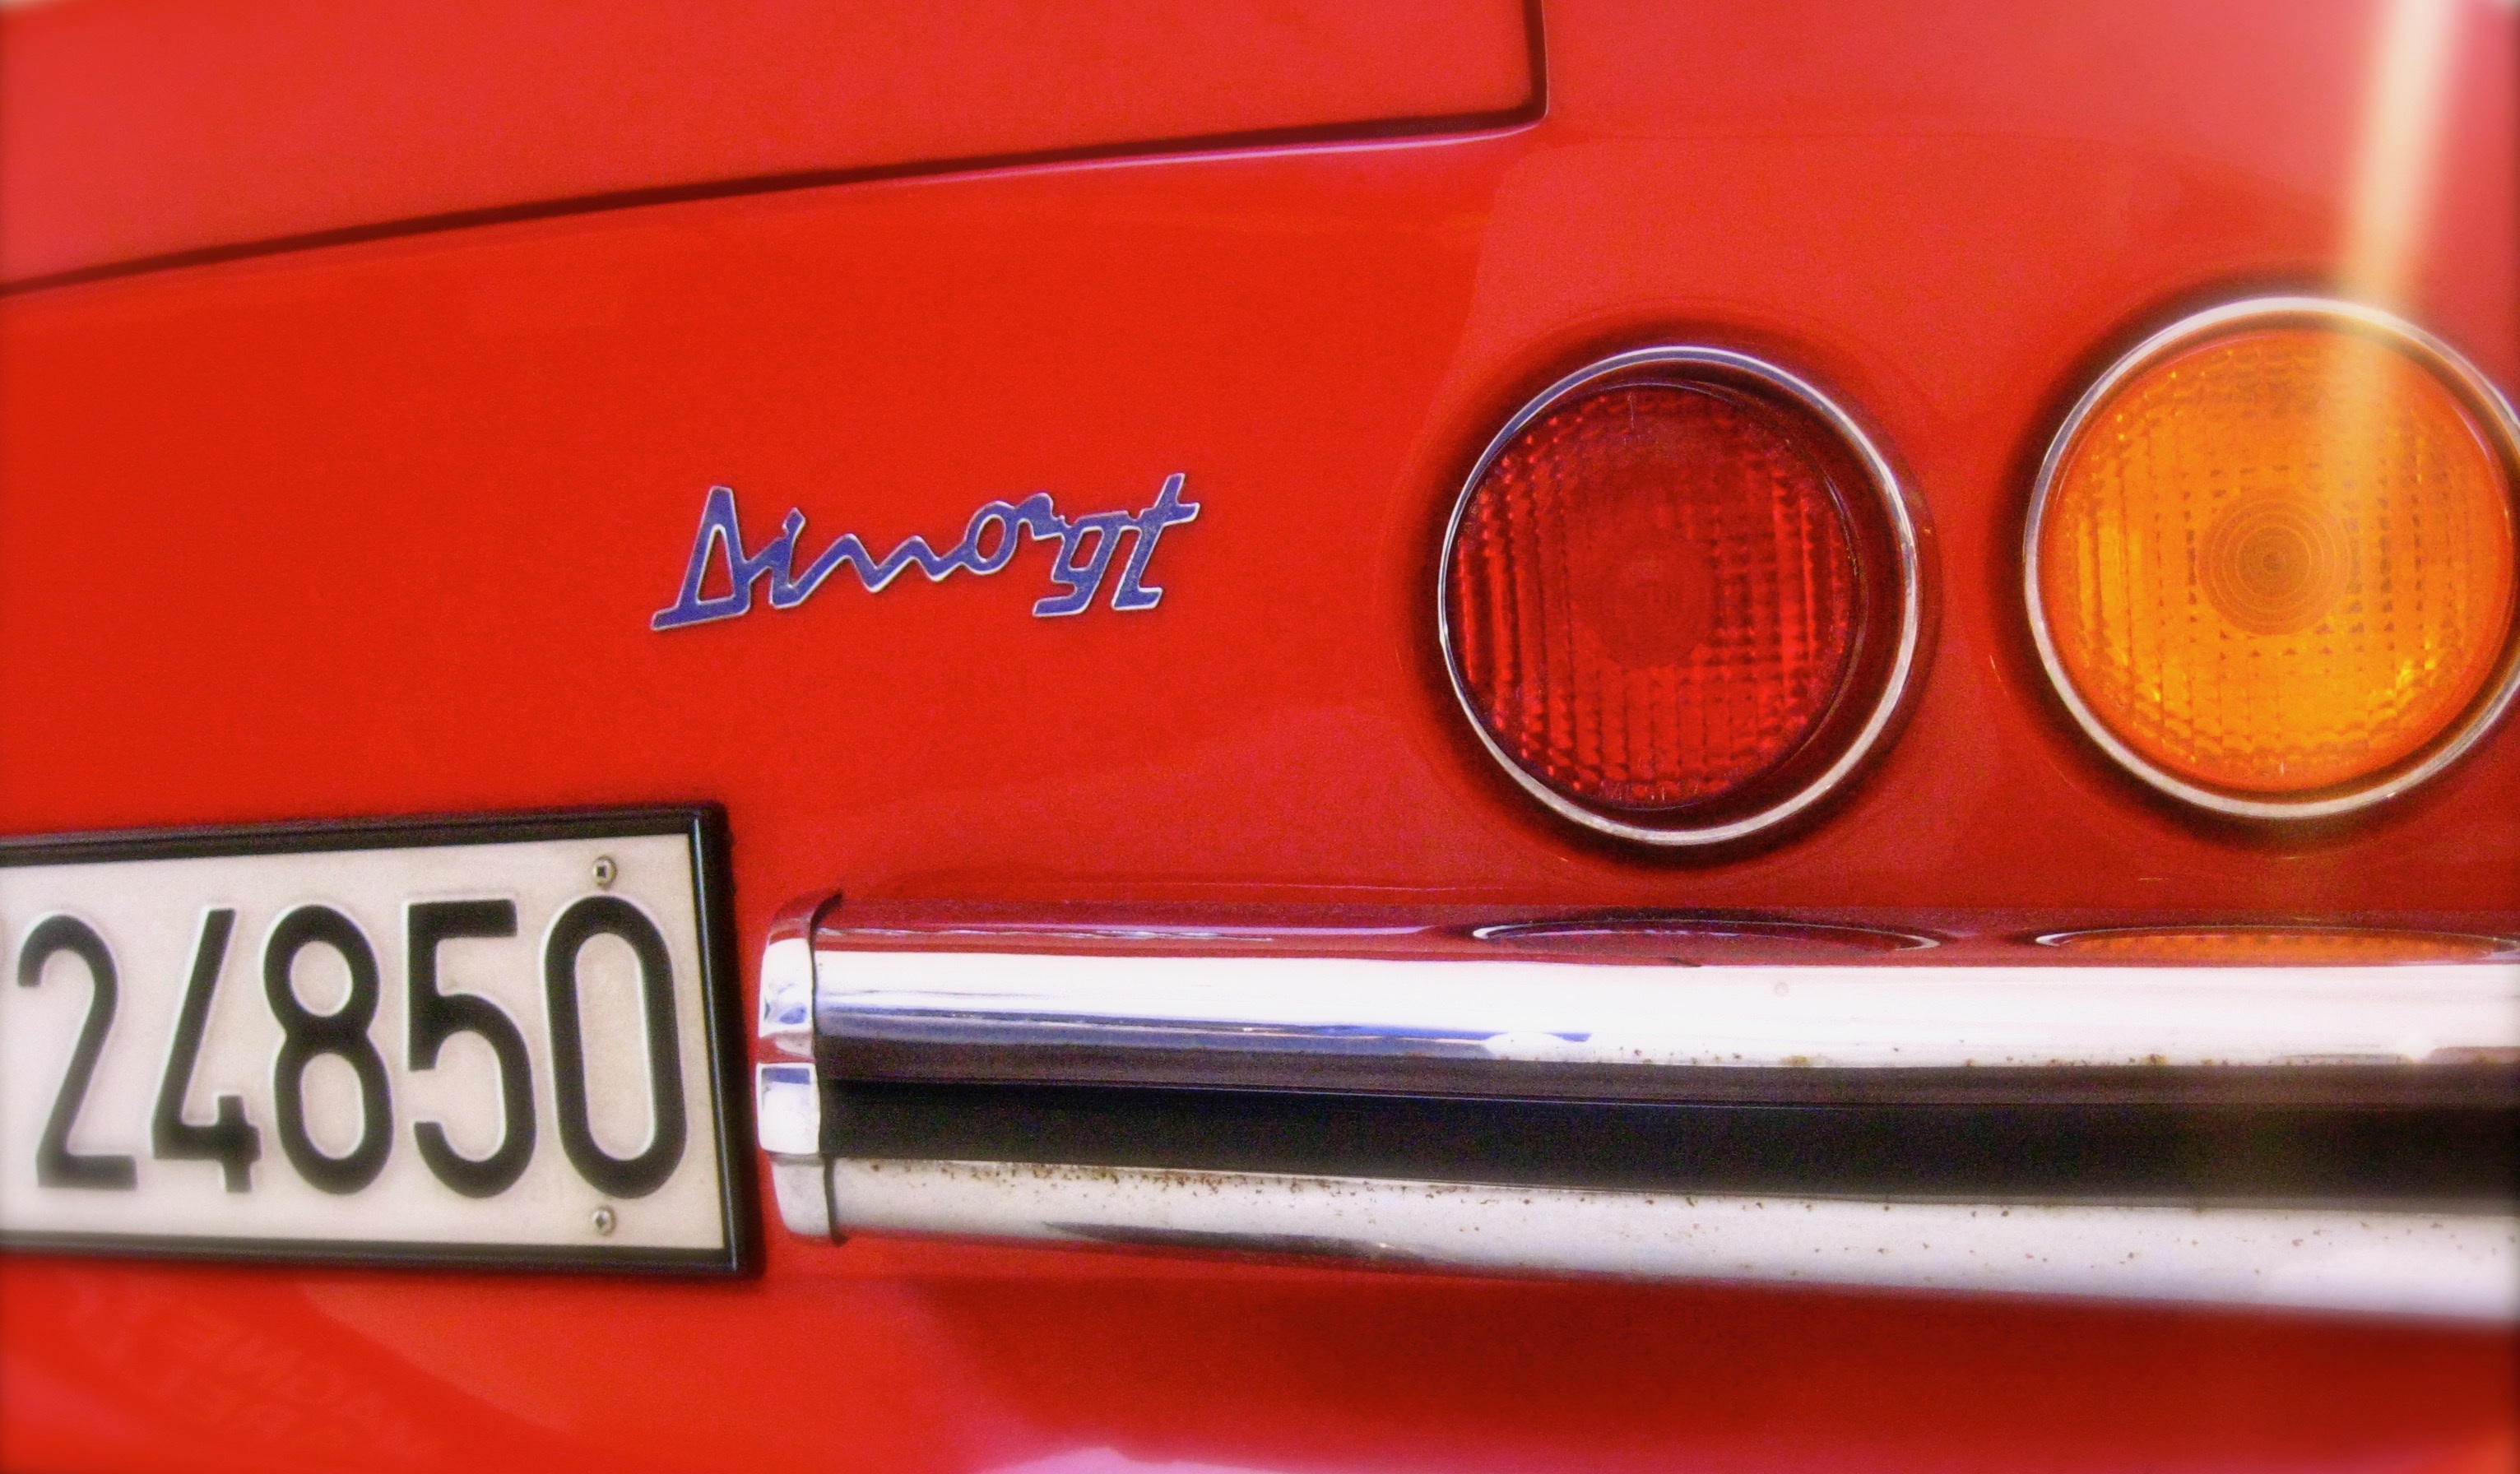
car, red, vehicle, sports car, vintage car, bumper, muscle car, supercar, model car, land vehicle, automobile make, automotive exterior, luxury vehicle, vehicle registration plate